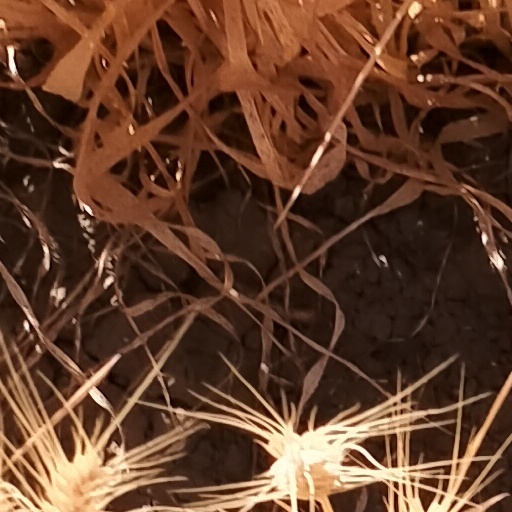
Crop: wheat